Bertha Benz Memorial Route

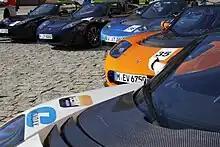
Tesla Roadsters at the Bertha Benz Challenge 2011 in Mannheim.

The first Bertha Benz Challenge took place on September 10 and 11, 2011. In the future it will take place yearly, aiming to become a globally visible signal for a new automobile breakthrough, as it is only open for sustainable mobility: Future-oriented vehicles with alternative drive systems – hybrid and electric vehicles, hydrogen and fuel cells – and other extremely economical vehicles. Its motto was: "Sustainable Mobility on the World's Oldest Automobile Road!"